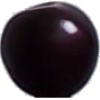
Label: Cherry Wax Black 1